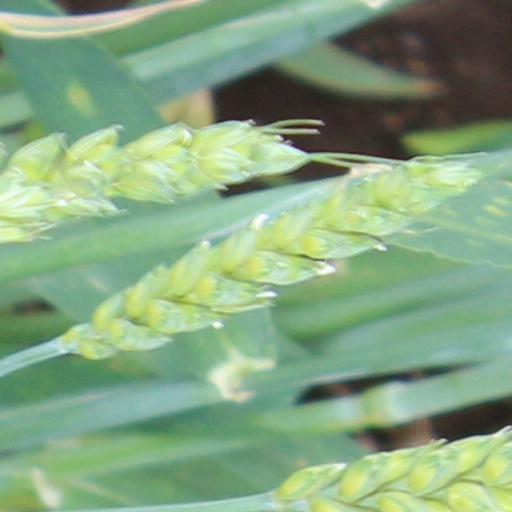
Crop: wheat